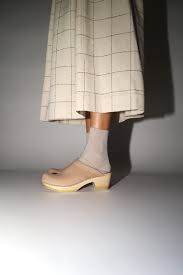
Label: Clog